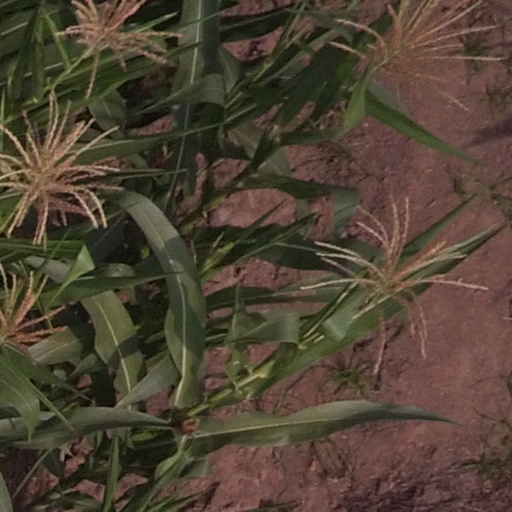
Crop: maize; corn